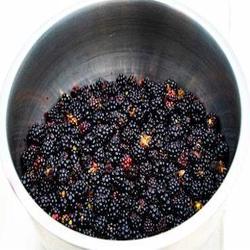
Label: Blackberry